Young and Dangerous (film series)

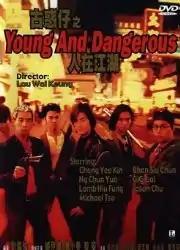
"Young and Dangerous" DVD cover

The Young and Dangerous film series is a collection of Hong Kong films about a group of young triad members, detailing their adventures, dangers and growth in a Hong Kong triad society. The series is based on a popular comic book series known as (古惑仔).